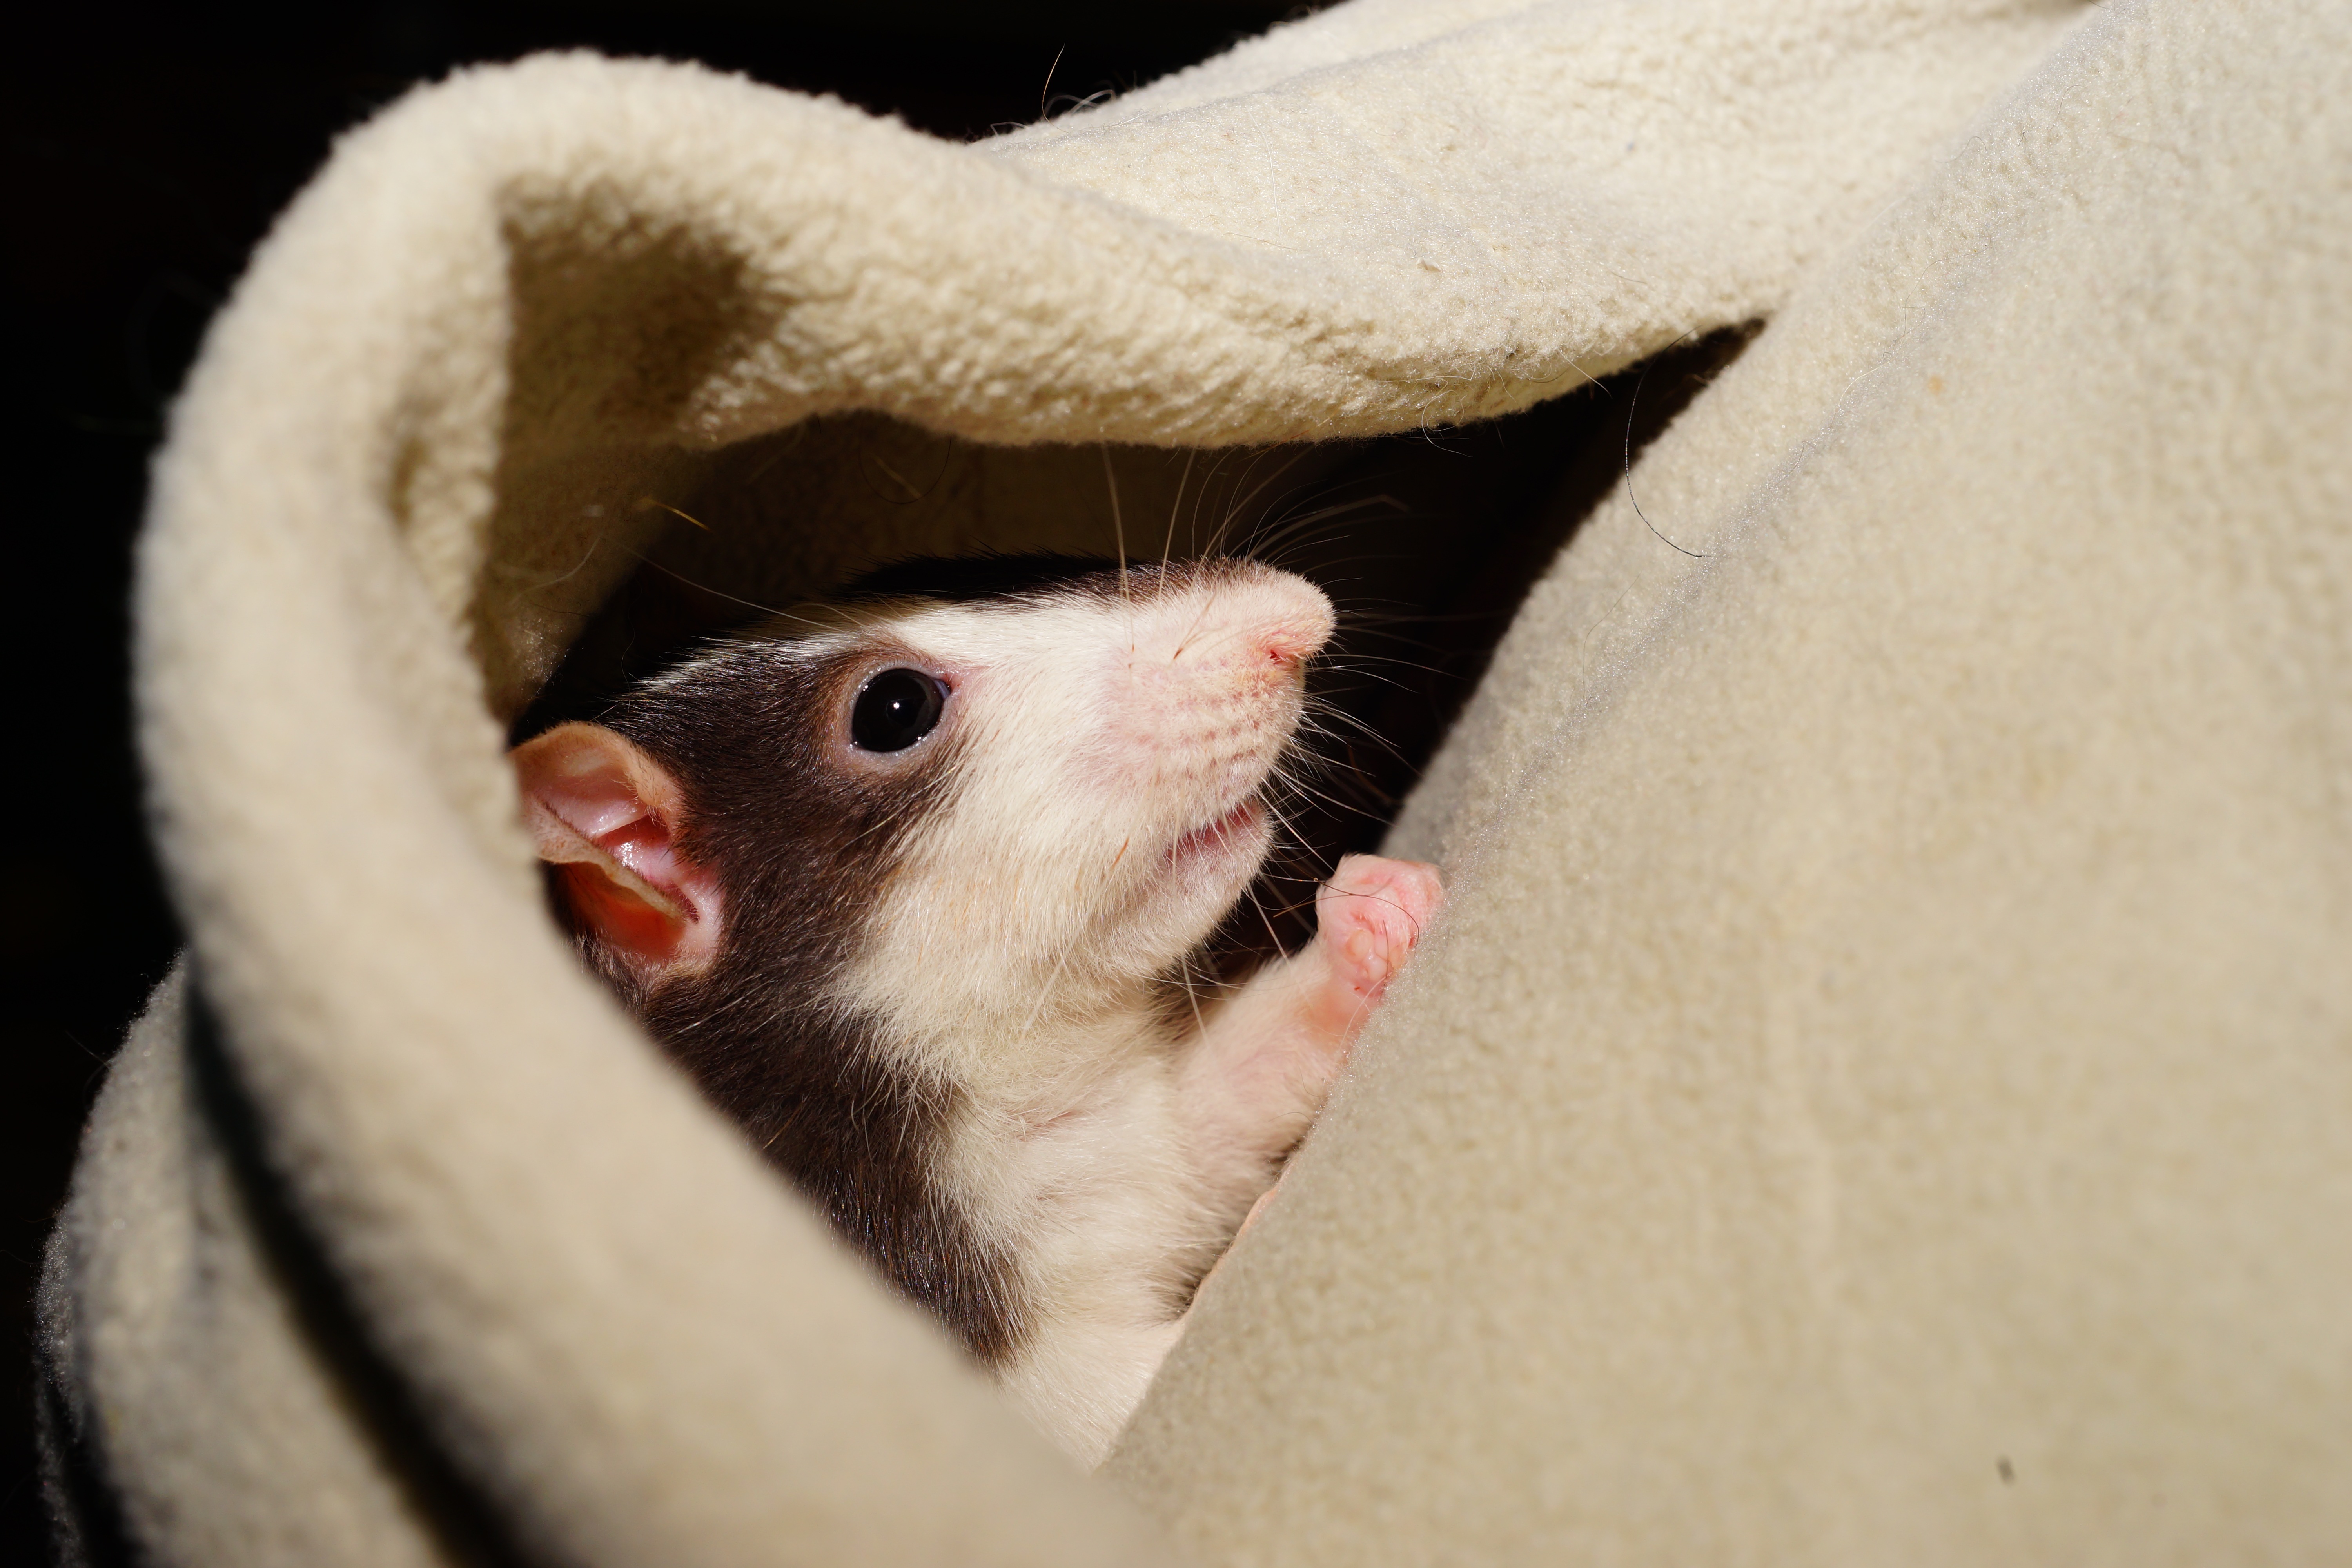
hair, white, sweet, view, cute, fur, mammal, rodent, yawn, close up, human body, rat, nose, whiskers, eye, furry, ears, head, skin, vertebrate, organ, nager, cuddly, attention, comfortable, dear, handzahm, color rat, kaputze, muridae